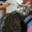
Label: cat